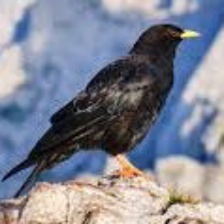
Species: ALPINE CHOUGH
Scientific name: PYRRHOCORAX GRACULUS